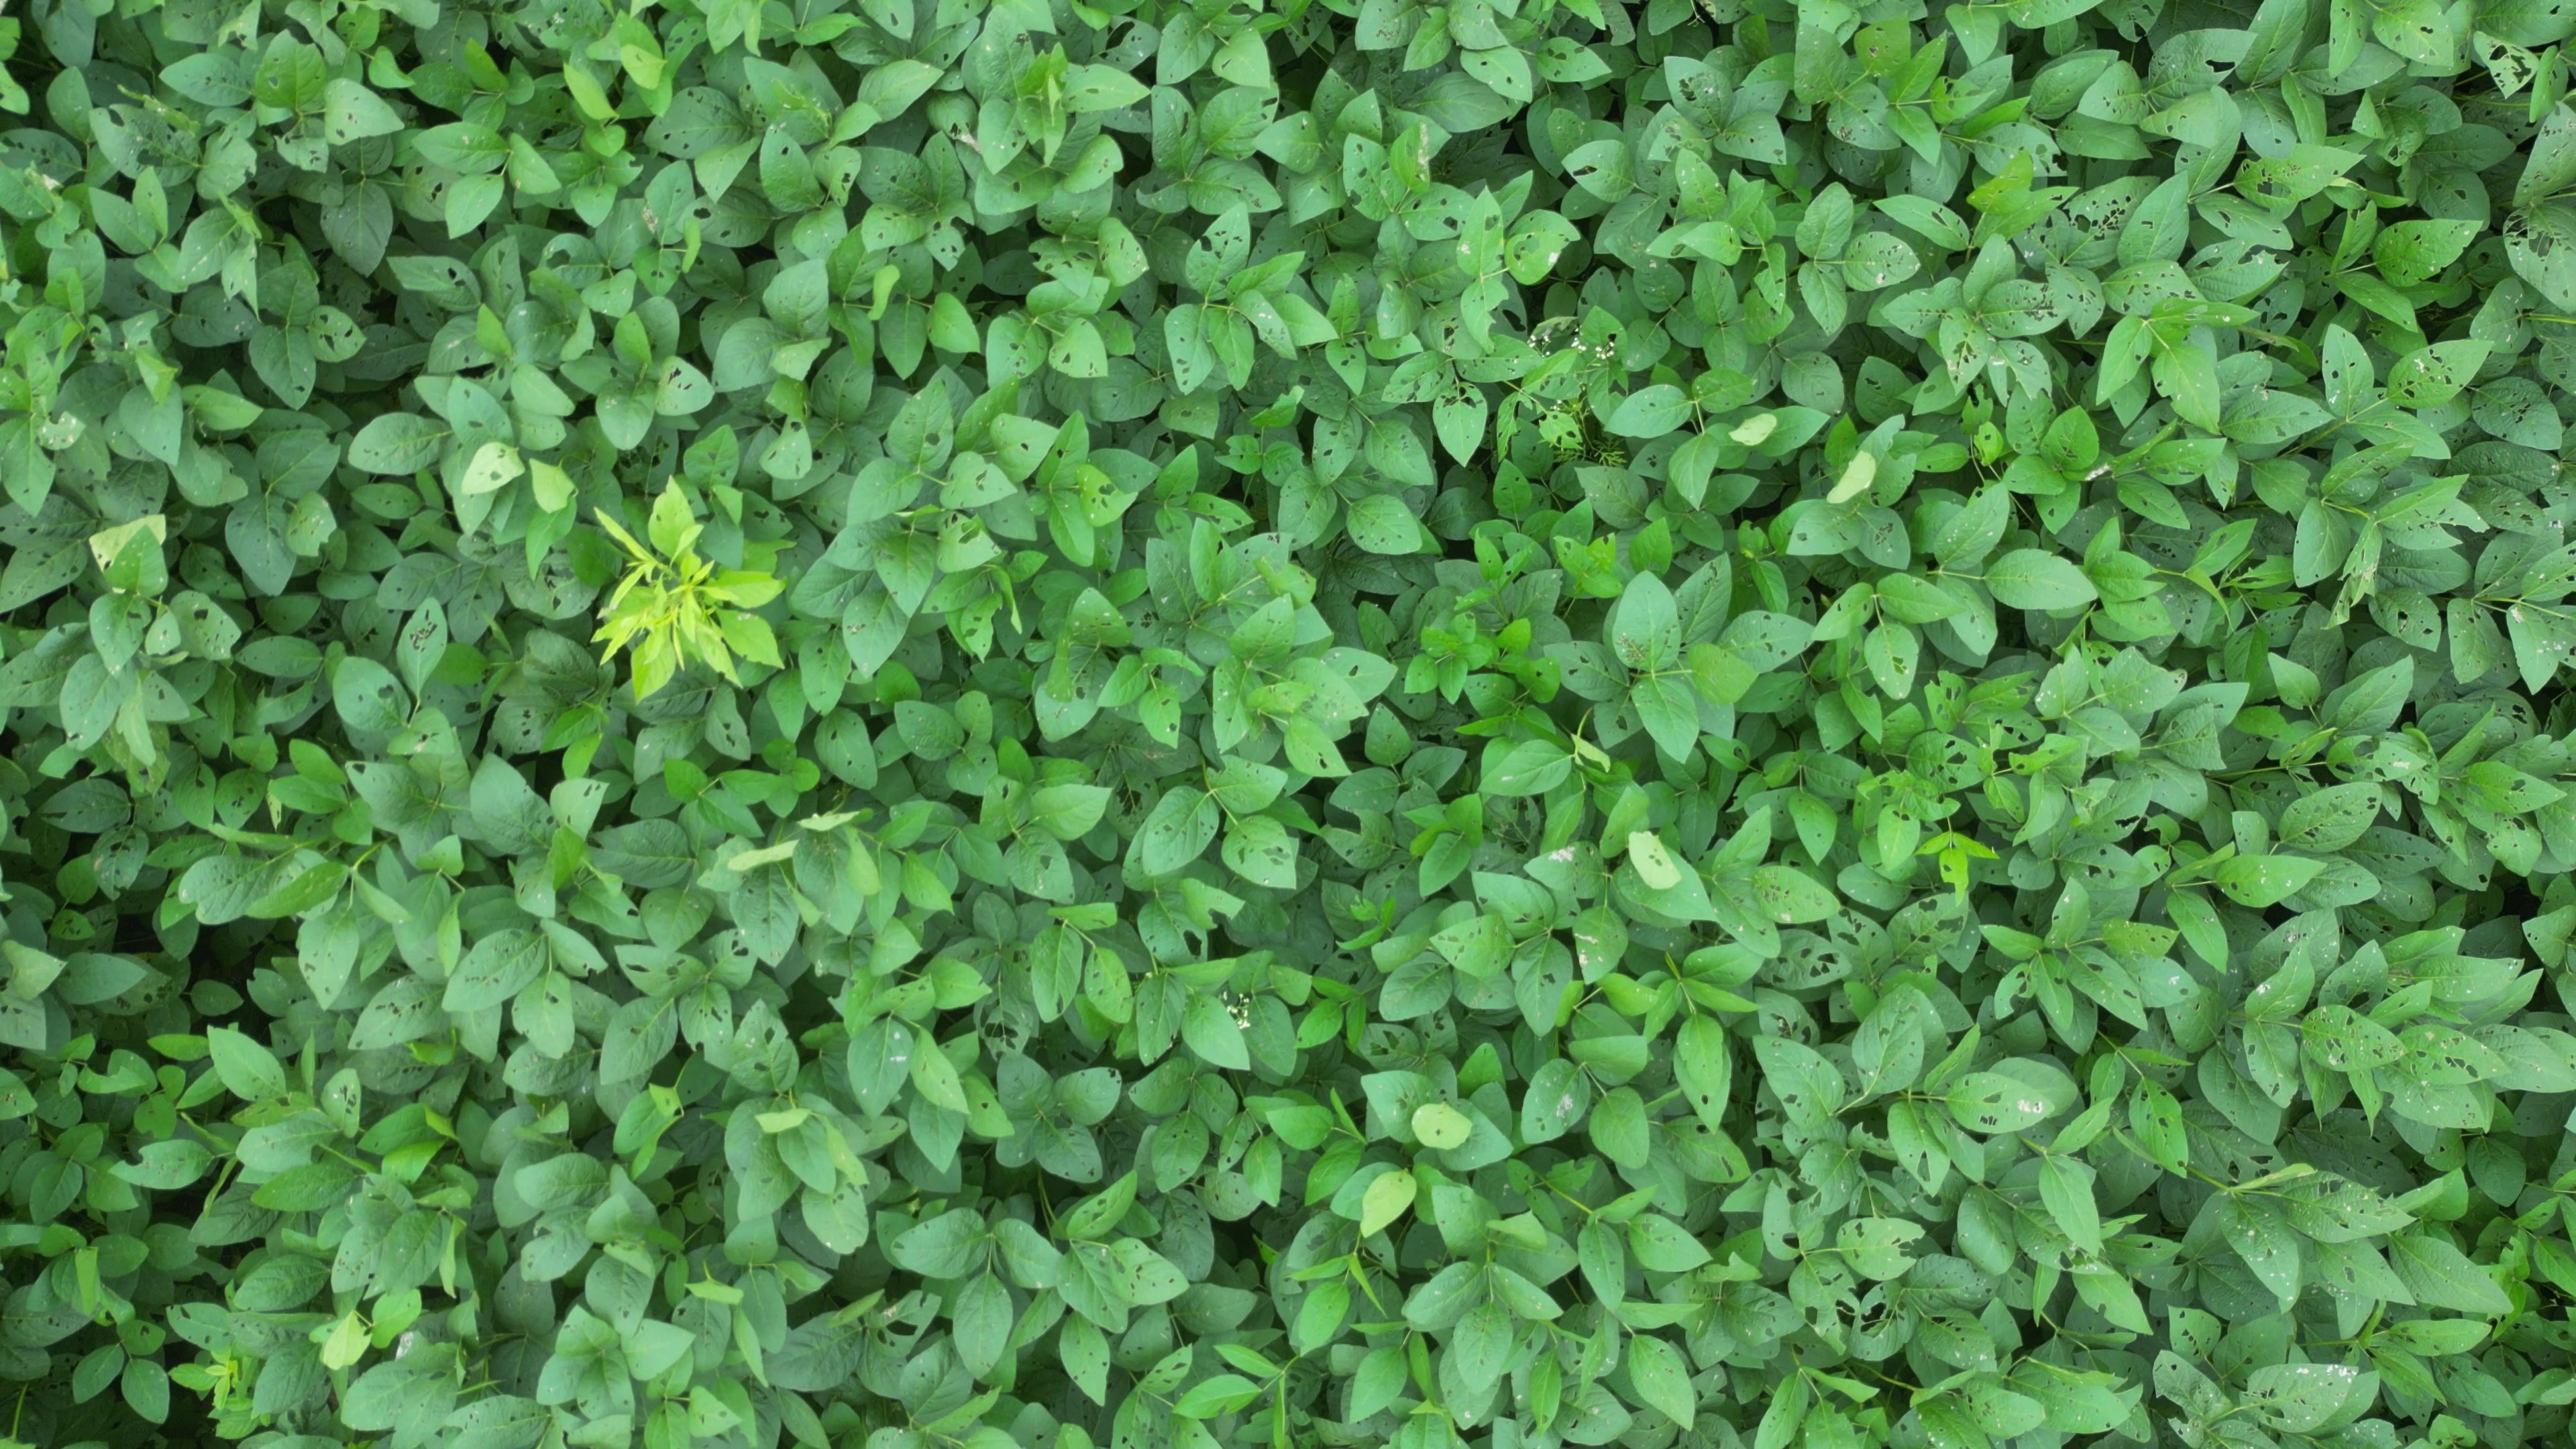
Label: Semilooper_Pest